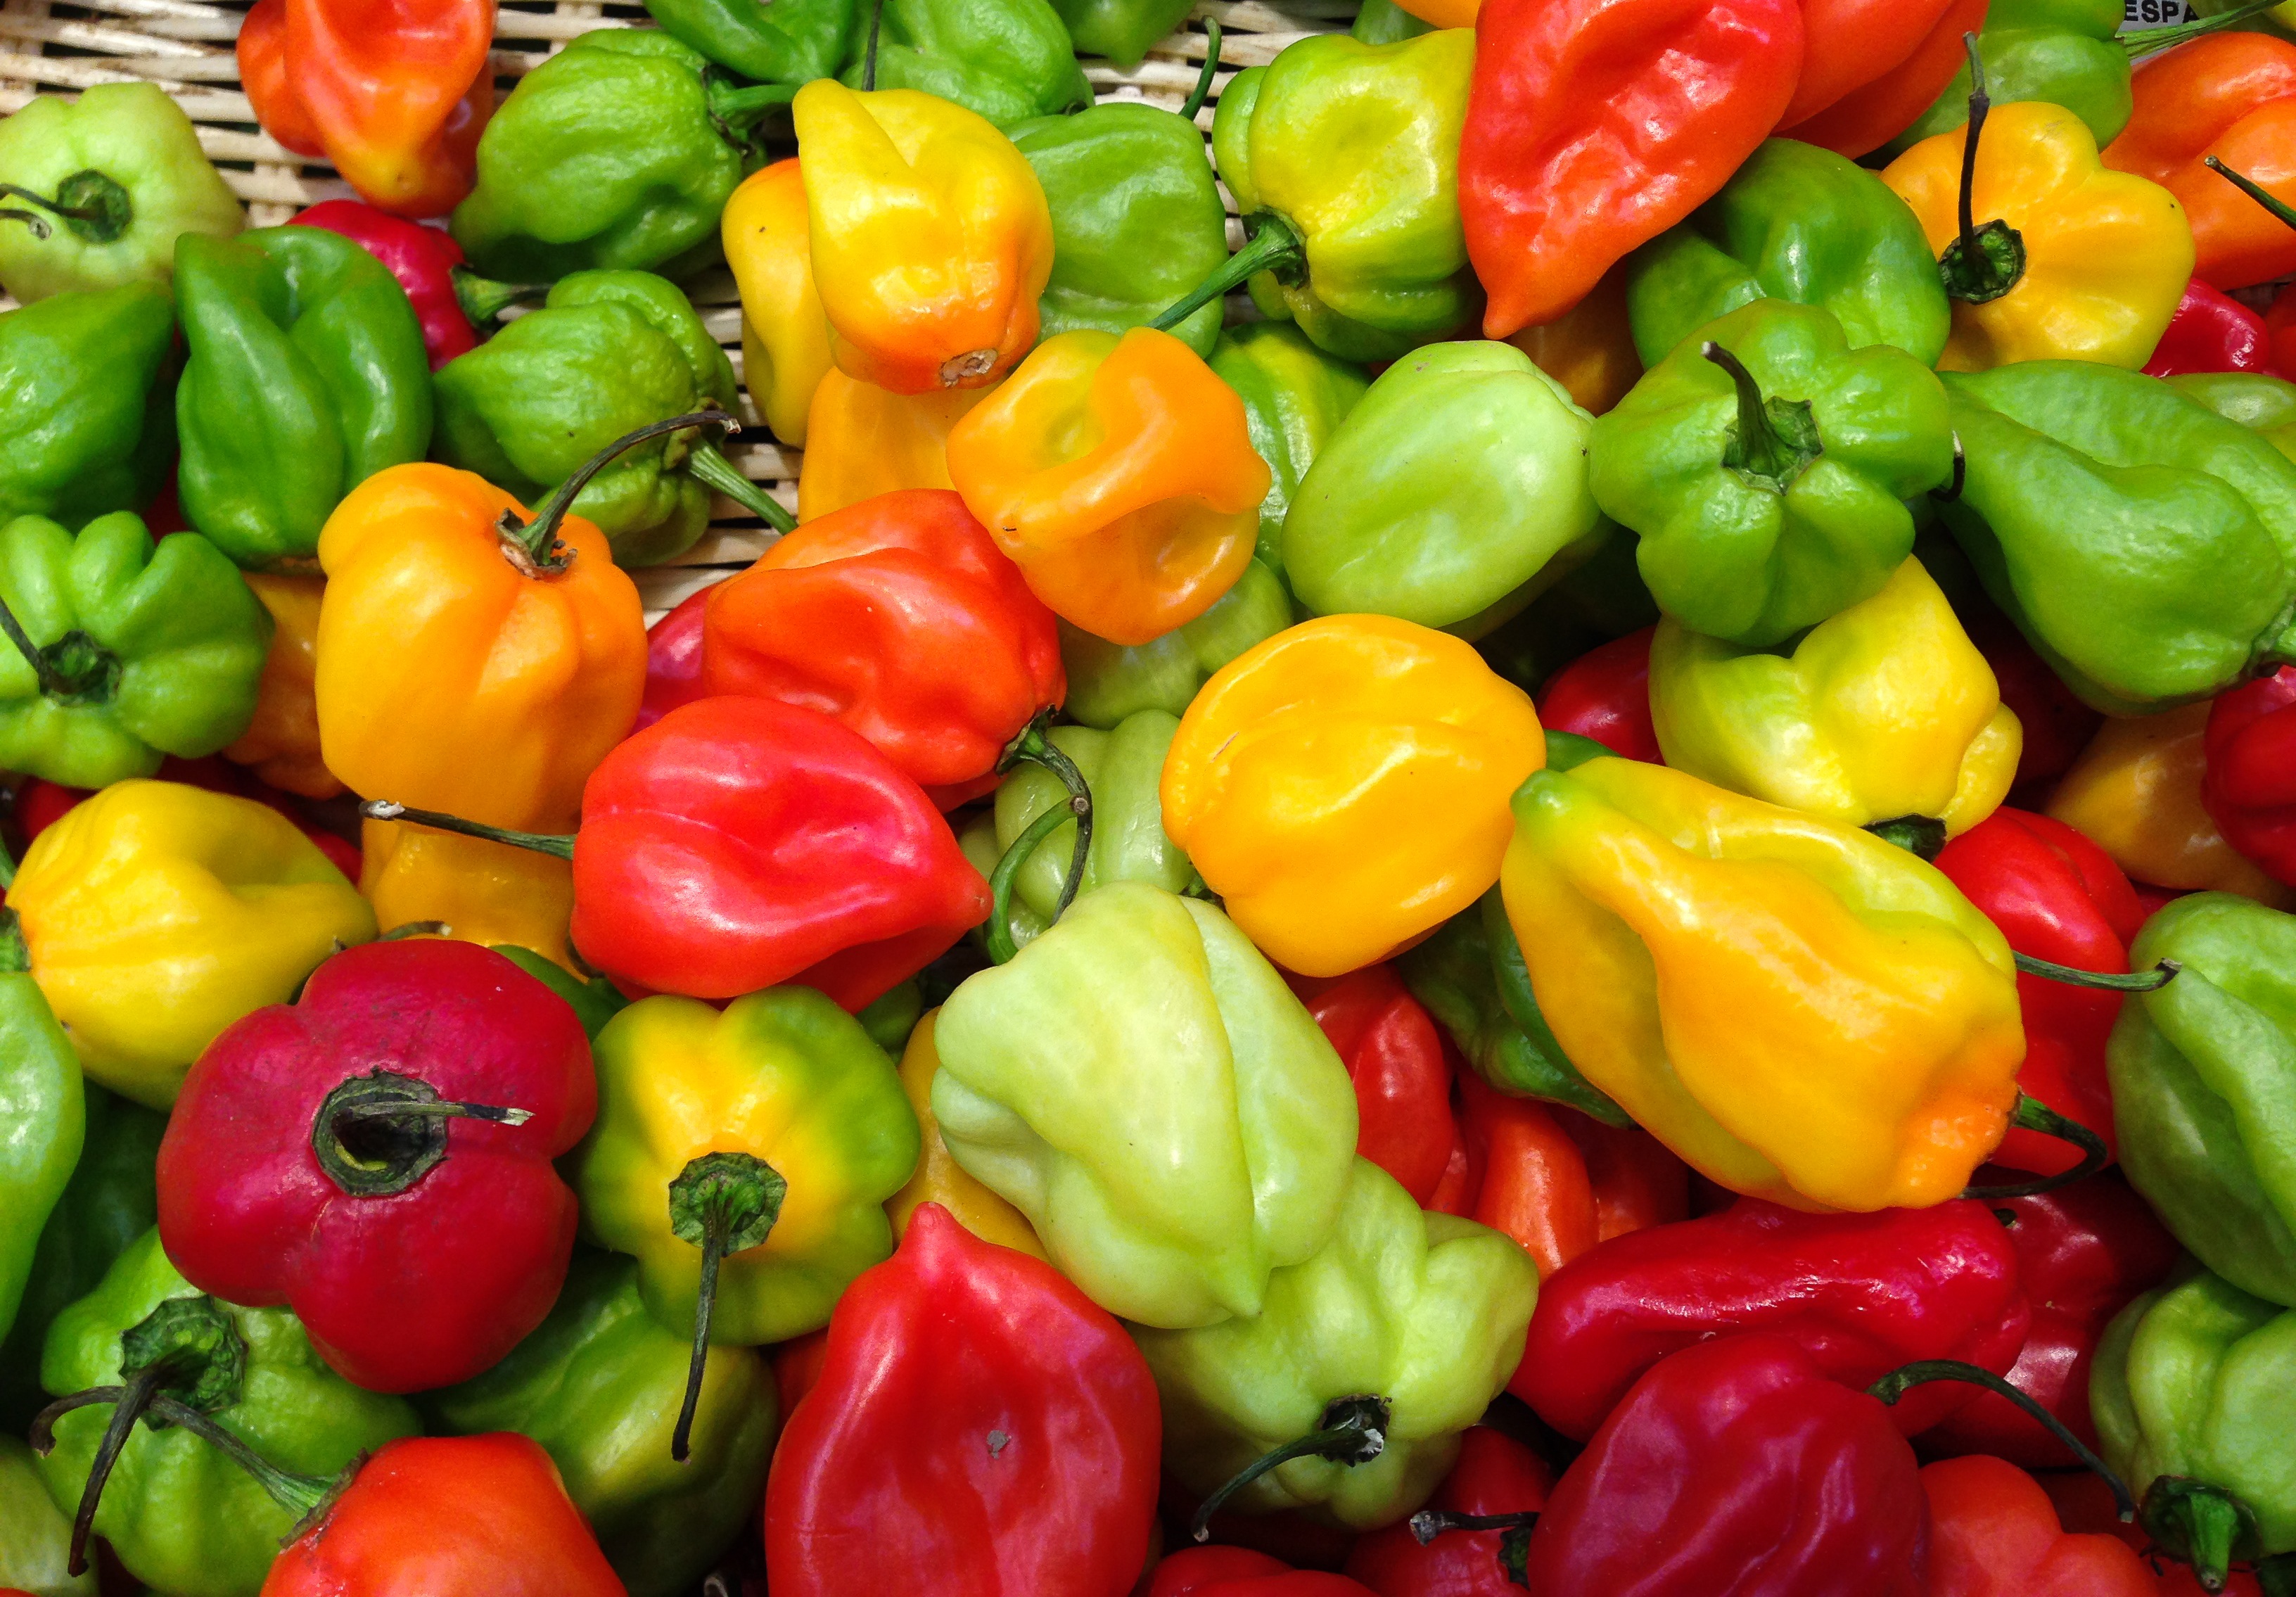
plant, food, produce, vegetable, market, spices, peppers, bell pepper, paprika, flowering plant, chili pepper, west indies, cayenne pepper, land plant, bird's eye chili, malagueta pepper, peperoncini, bell peppers and chili peppers, pimiento, italian sweet pepper, red bell pepper, habanero chili